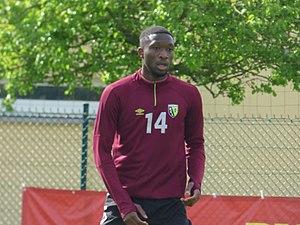
Modibo Sagnan lors d'un entraînement public du Racing Club de Lens au Centre technique et sportif La Gaillette, le 2 mai 2018.